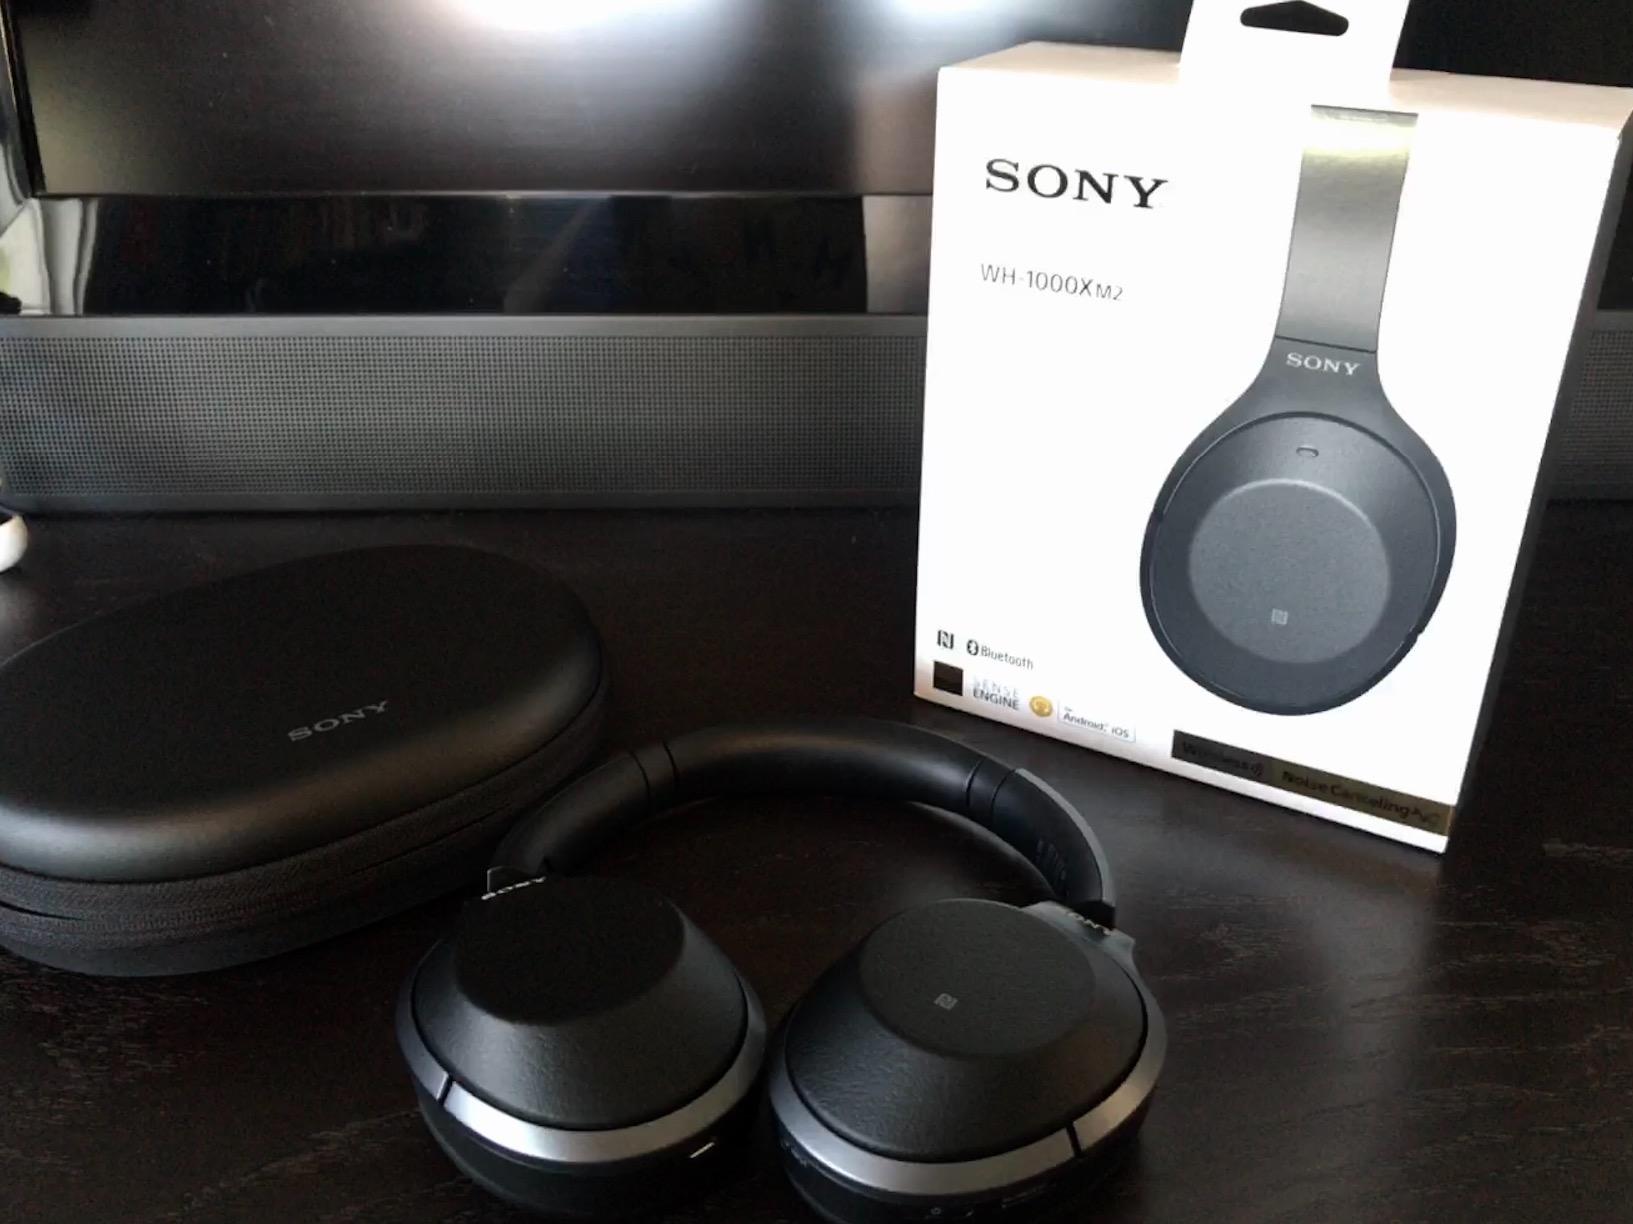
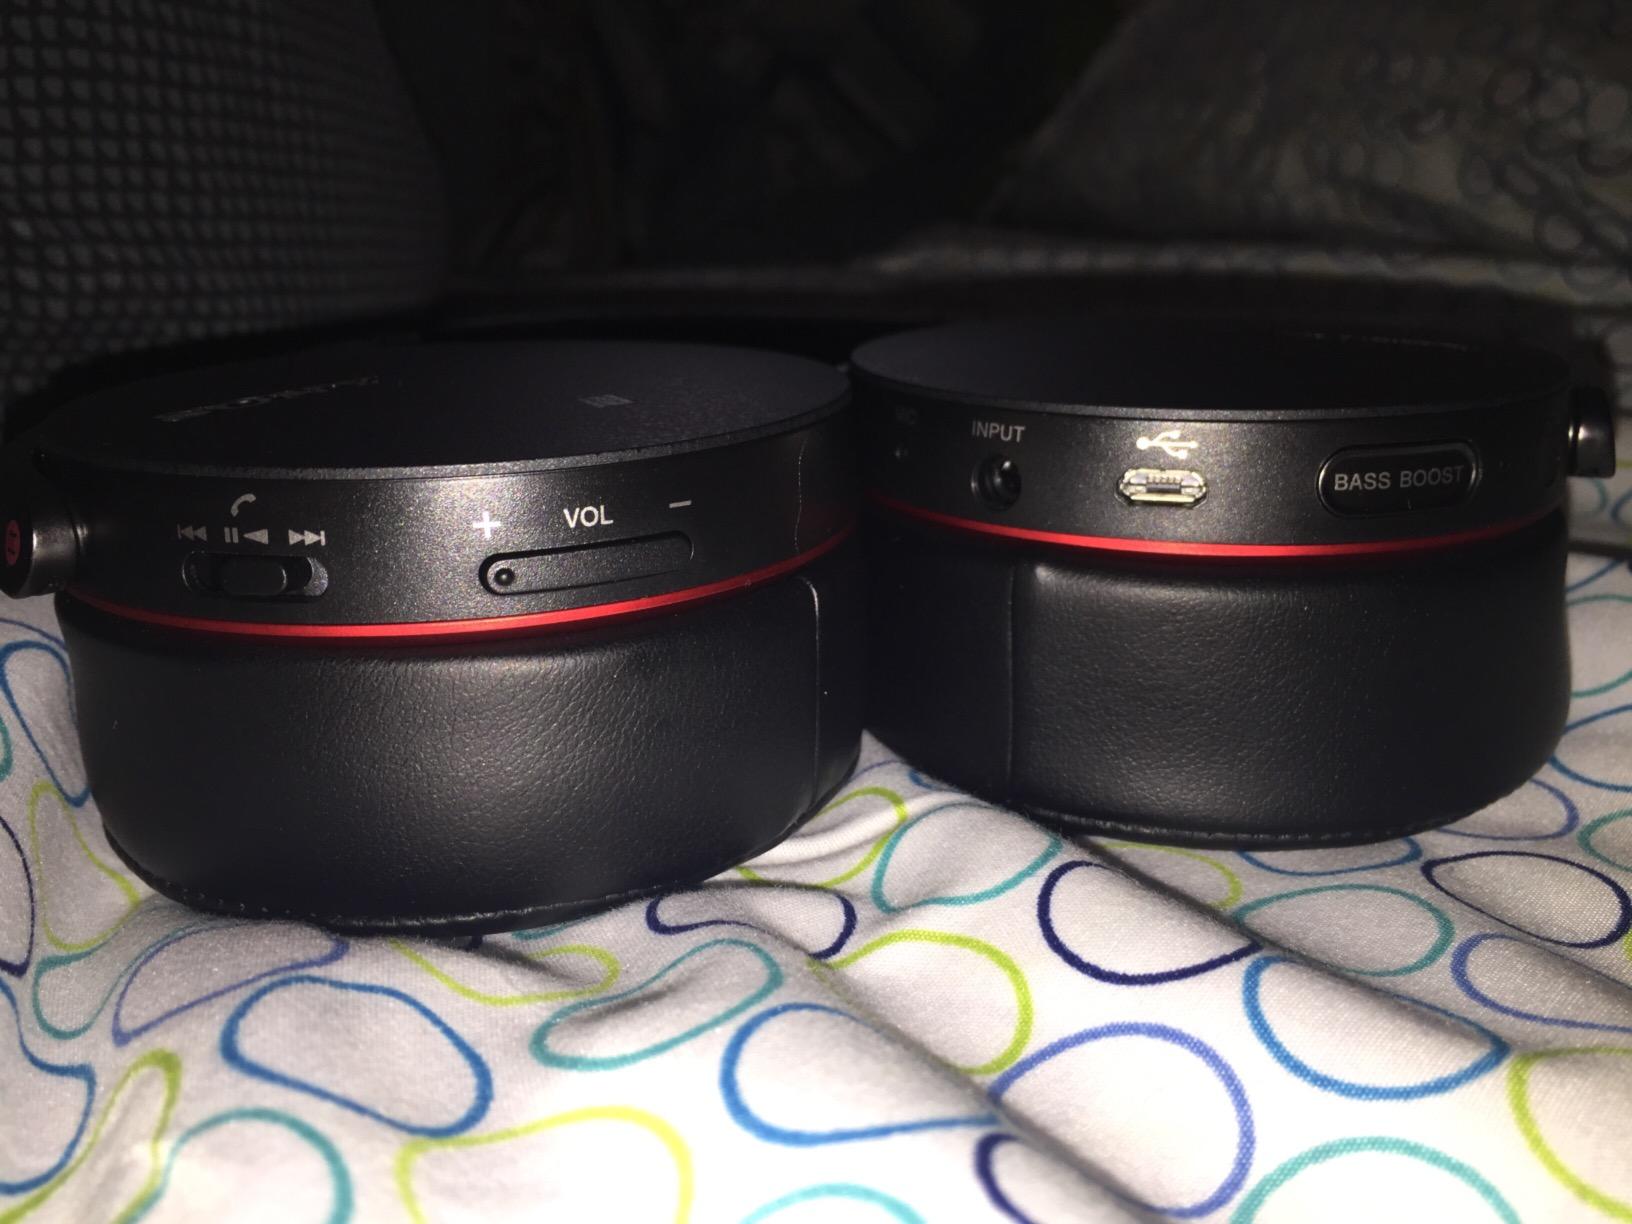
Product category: headphones
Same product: no